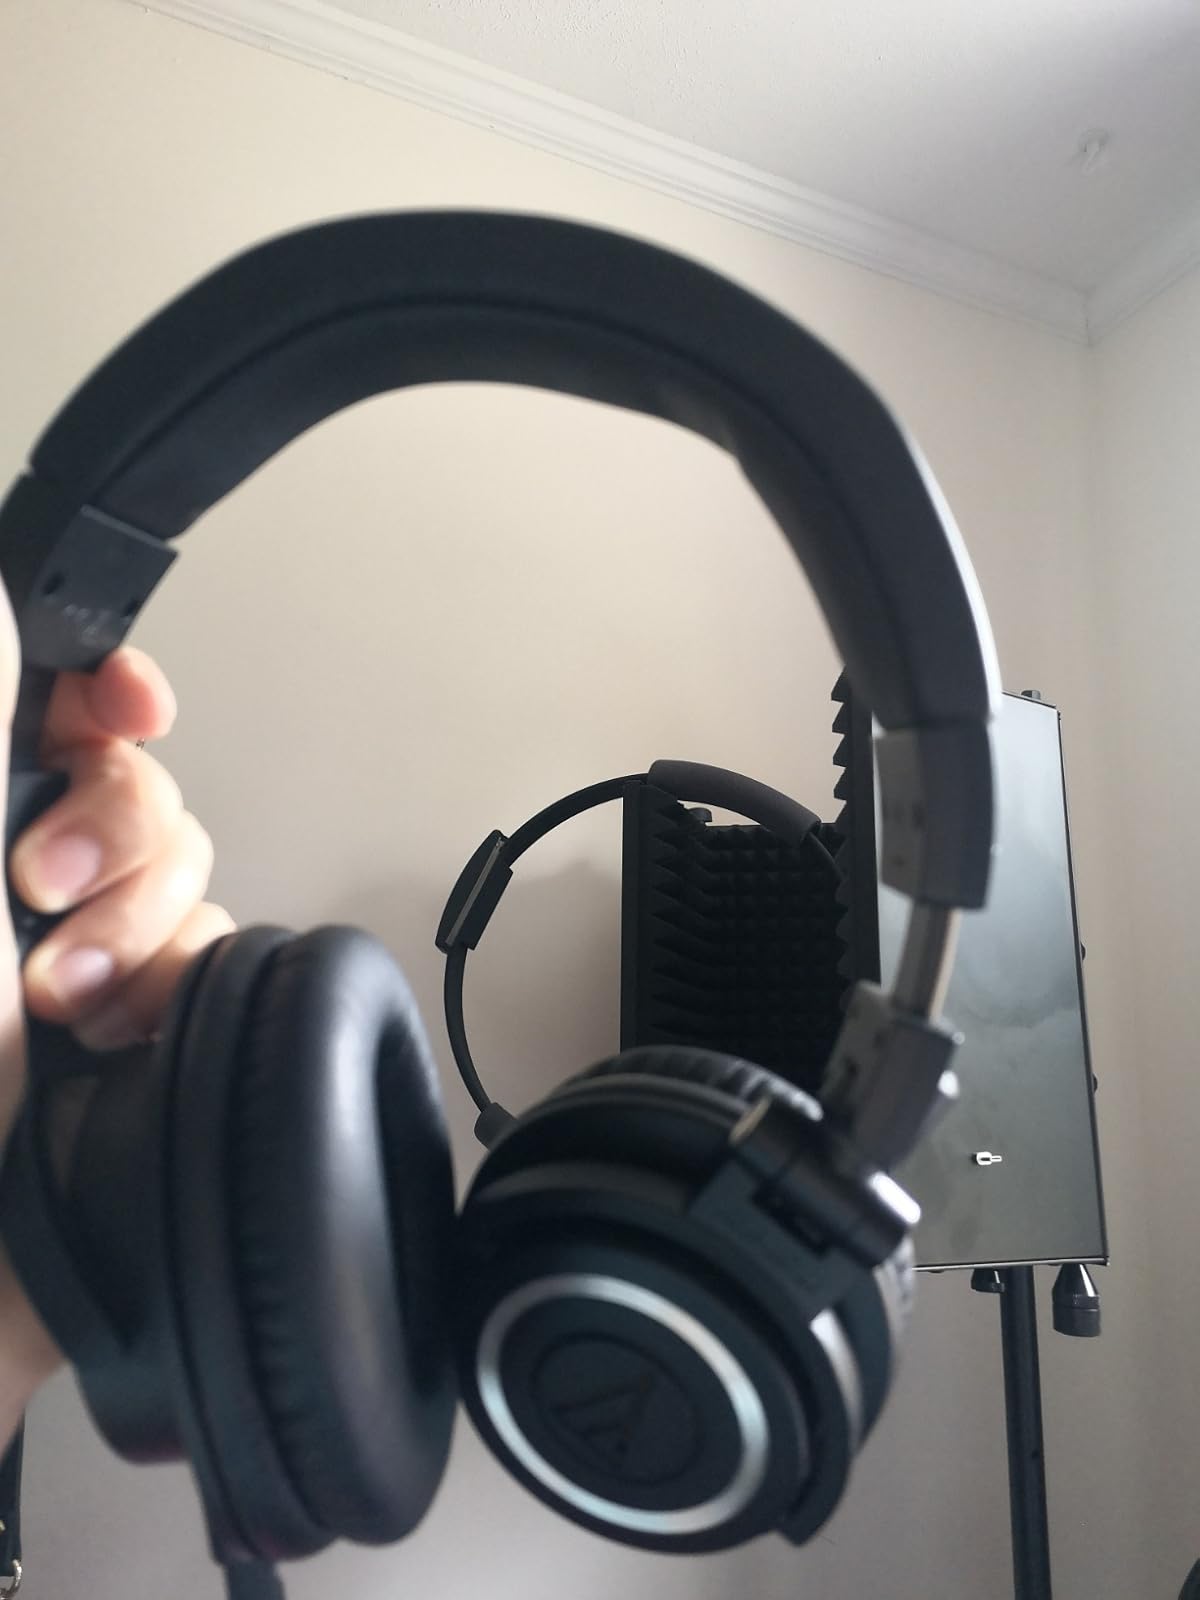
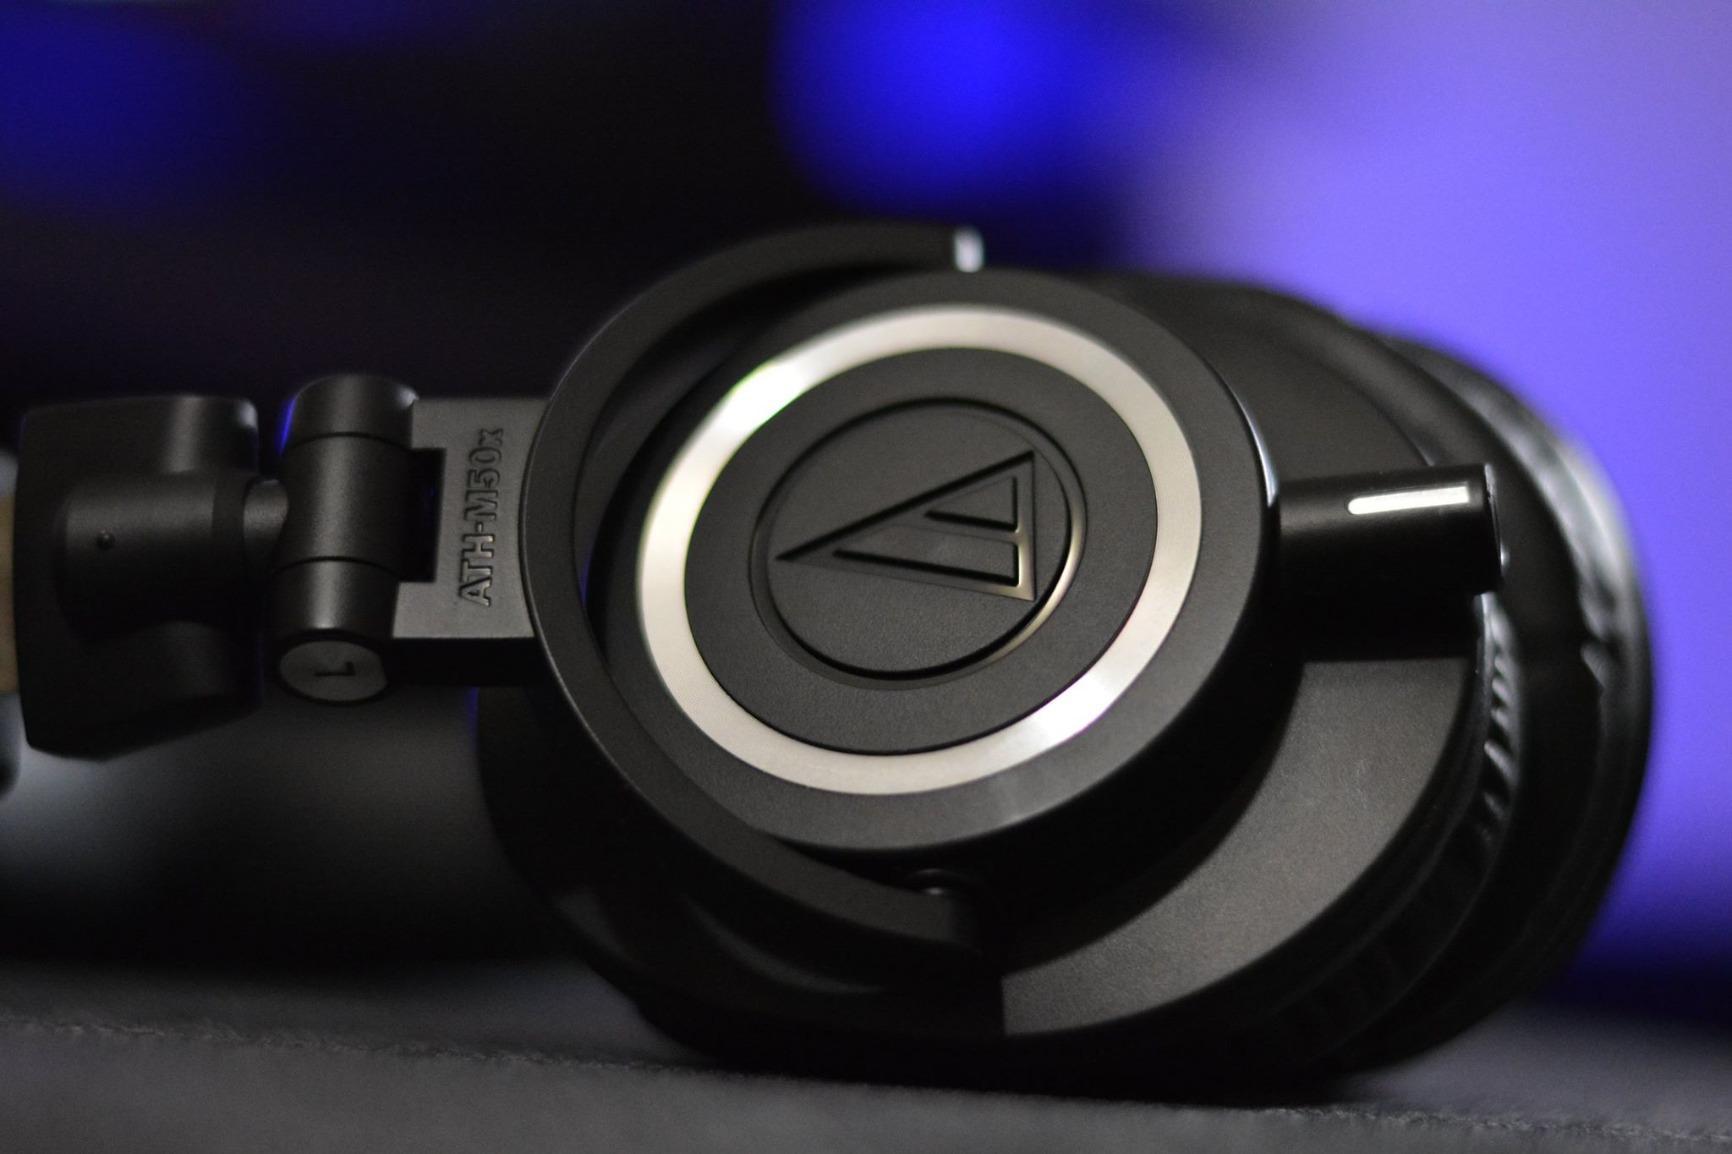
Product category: headphones
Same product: yes